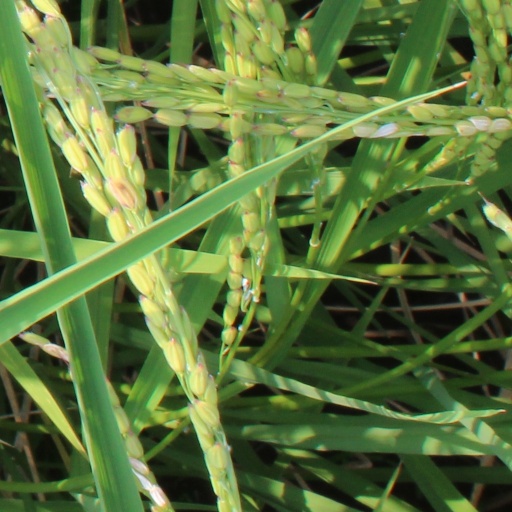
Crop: rice